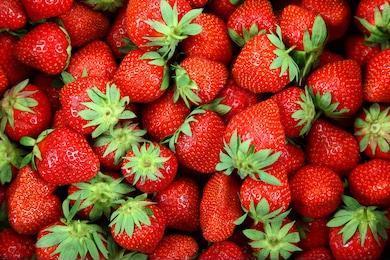
Label: Strawberry